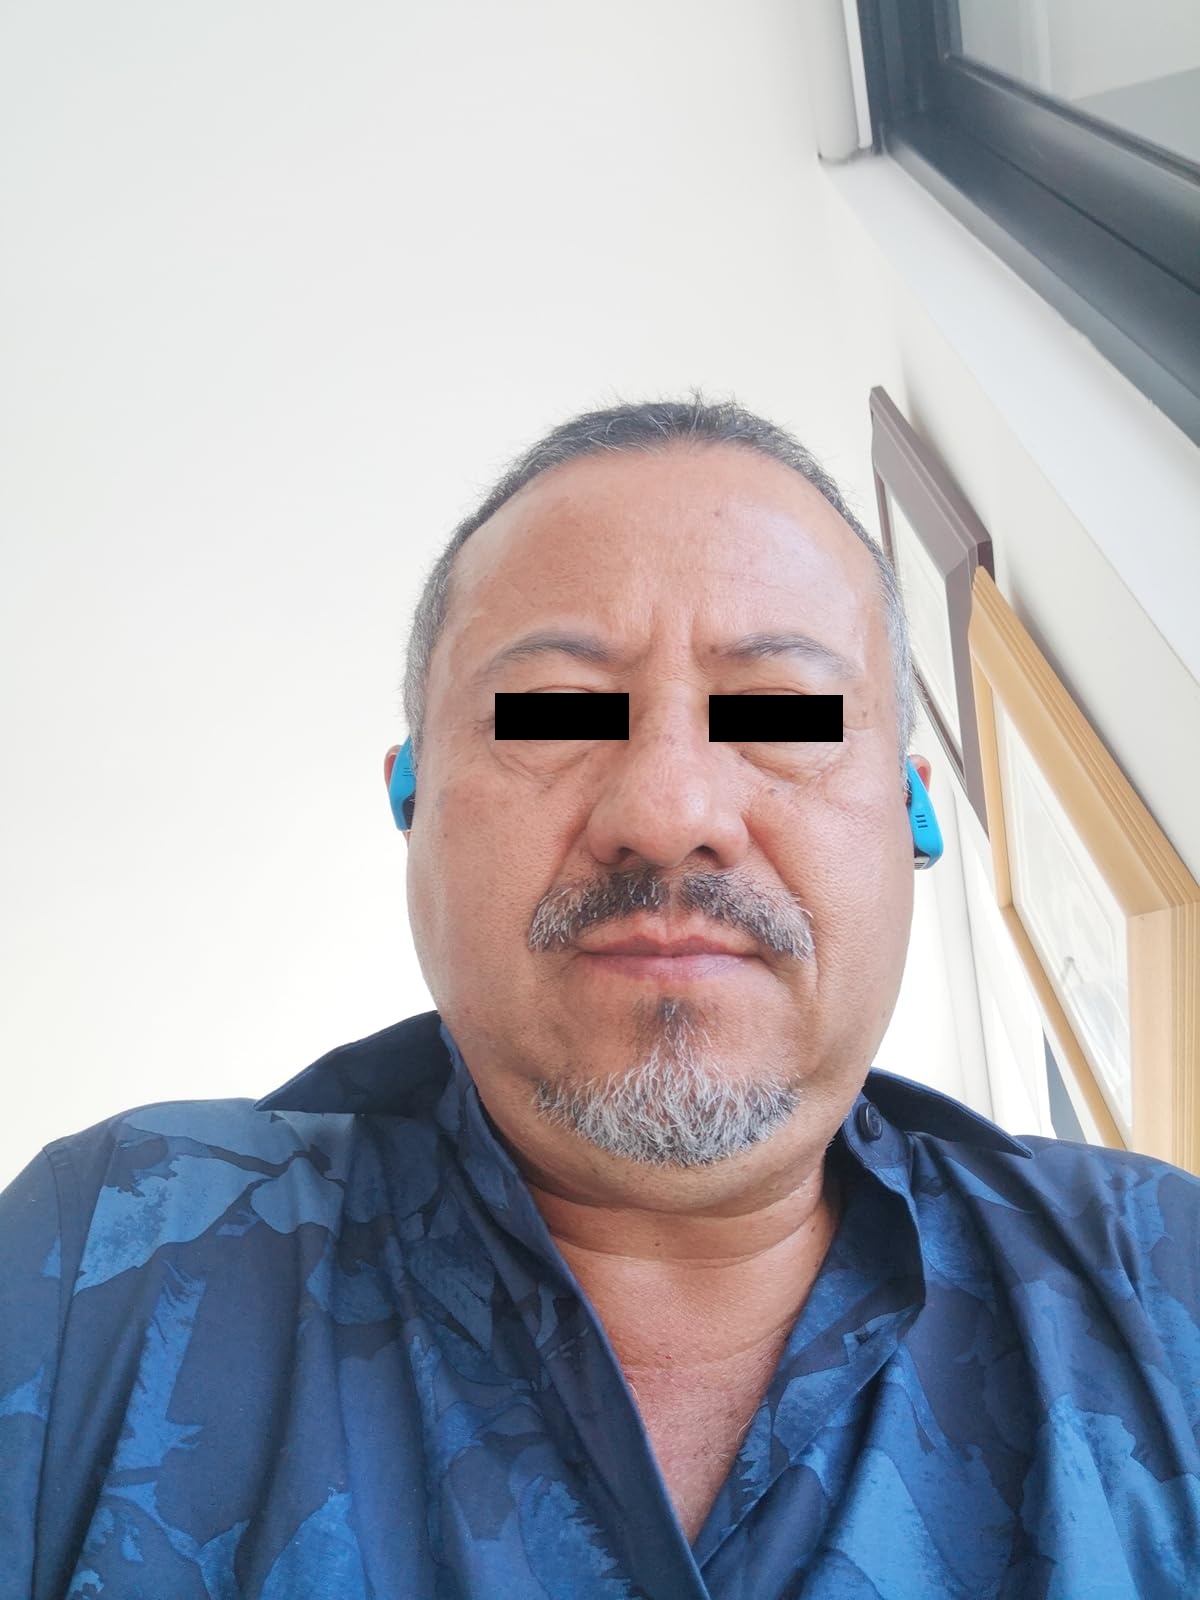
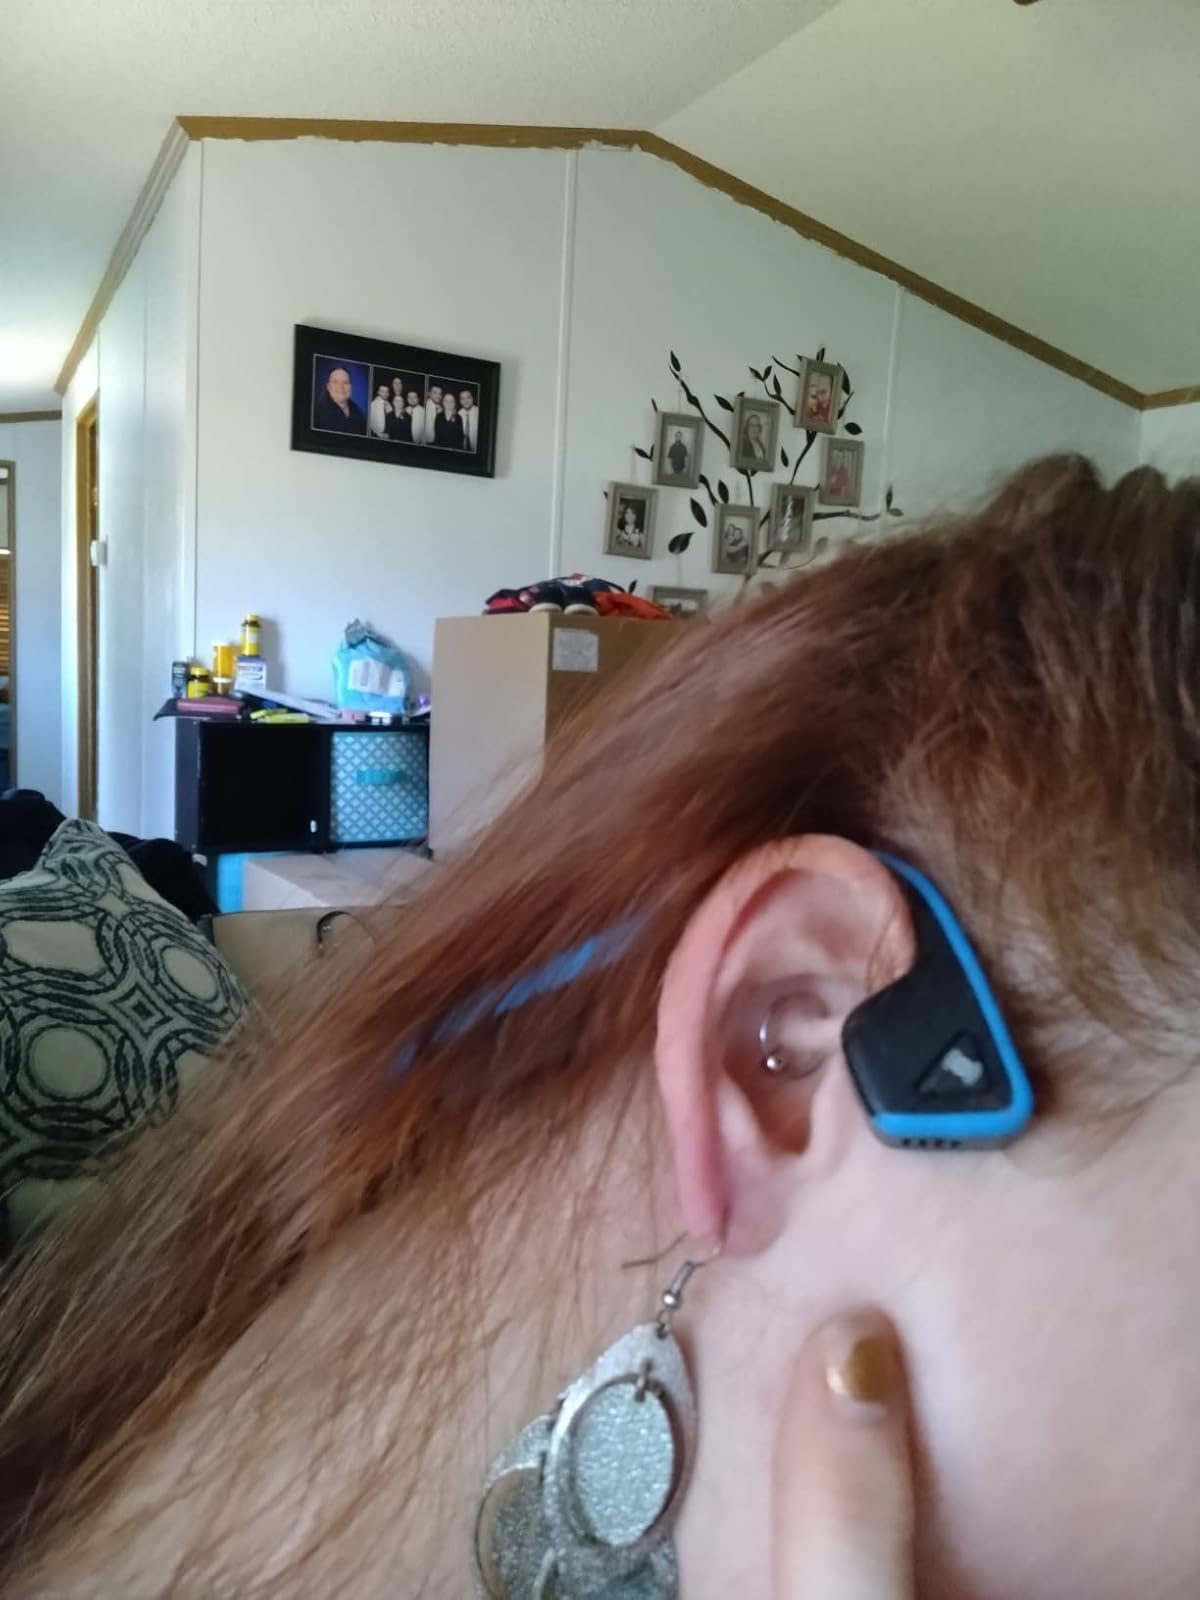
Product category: headphones
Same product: yes